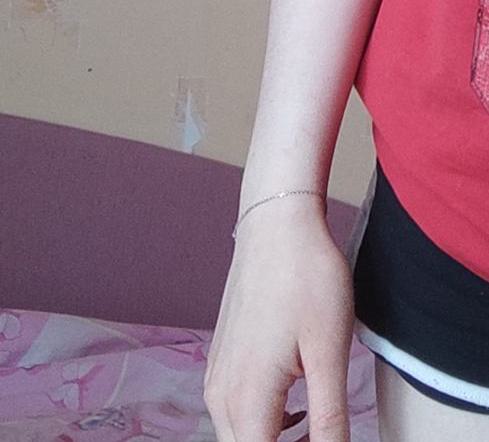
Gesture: no_gesture